Anja Blacha

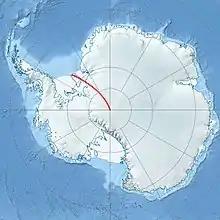
Southern Solitaire route

On 9 January 2020, Anja reached the South Pole after having skied for 57 days, 18 hours, and 50 minutes from the Northern end of Berkner Island to the South Pole. She has started further North on Berkner Island than any other expedition before her, and set the record for the longest solo unsupported polar expedition by any woman at that time. Besides being the first woman to achieve this, she is also still the youngest person to ski solo unsupported to the South Pole from a coastal starting point.